Grand Canyon Scenic Airlines

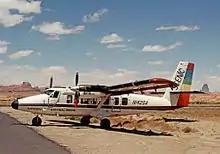
Scenic Airlines de Havilland Canada DHC-6 Twin Otter at Kayenta Airport Arizona in 1997 with Monument Valley in the background

Grand Canyon Scenic Airlines is an American regional airline based in Paradise, Nevada, United States. It operates sightseeing flights from Boulder City Municipal Airport in Boulder City, Nevada. Scenic has been owned by Grand Canyon Airlines since 2008.